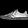
Label: Sneaker